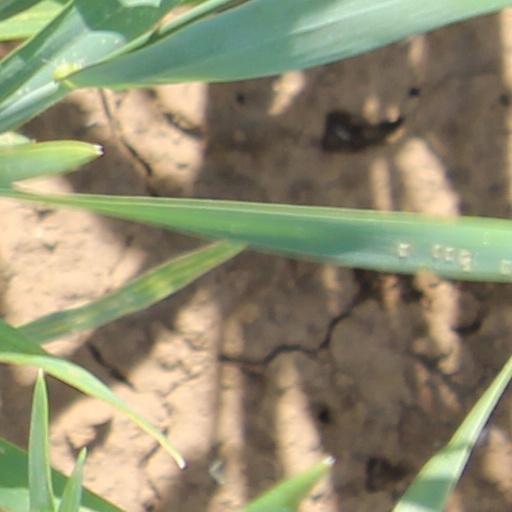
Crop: wheat